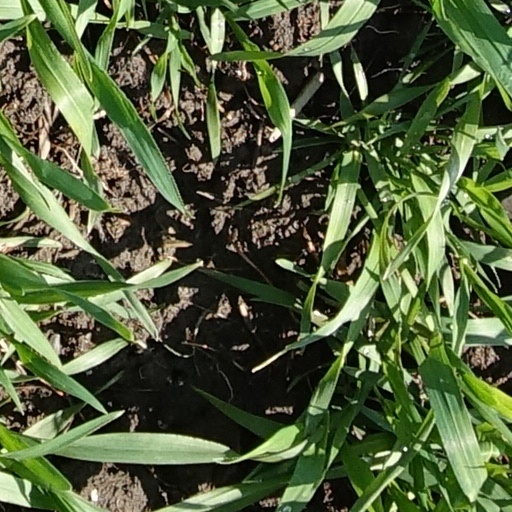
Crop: wheat